Answer in natural language. Considering the relative positions, is dining table (marked C) above or below blue modern tv stand (marked A)? Choose between the following options: above or below
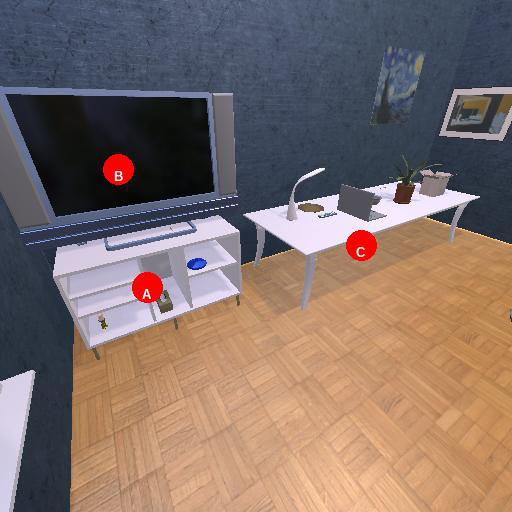
<answer>above</answer>